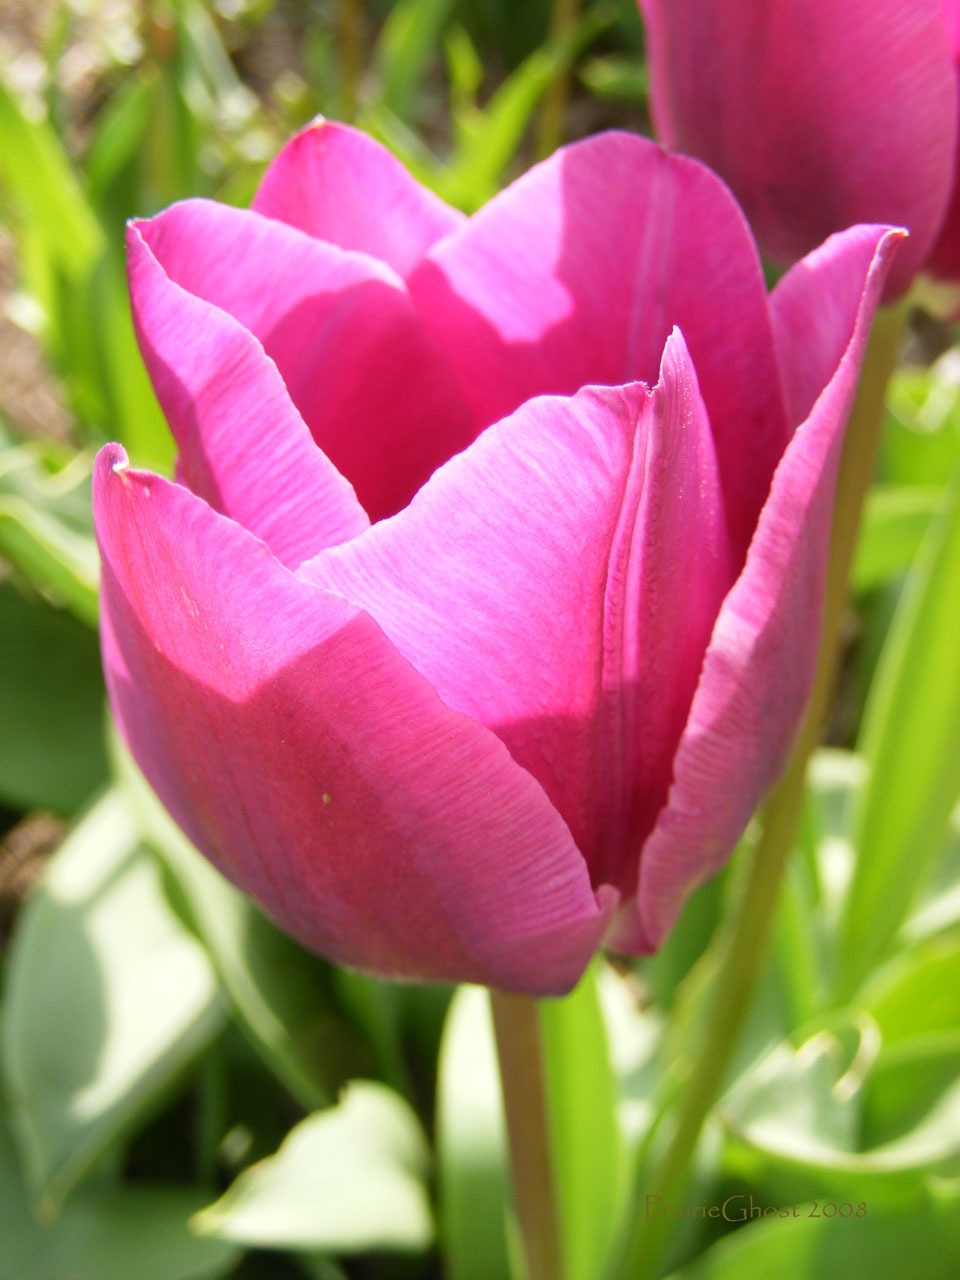
flower, plant, tulip, flora, land plant, flowering plant, petal, plant stem, macro photography, lily family